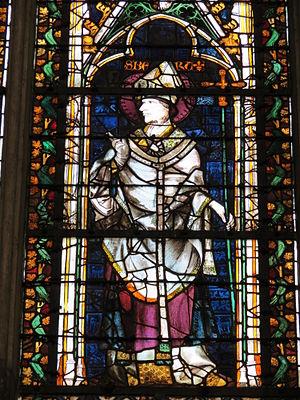
Vitrail de Saint-Ansbert.
Ansbert est un saint chrétien, troisième abbé de l’abbaye de Saint-Wandrille, évêque de Rouen. Il est fêté le 9 février.